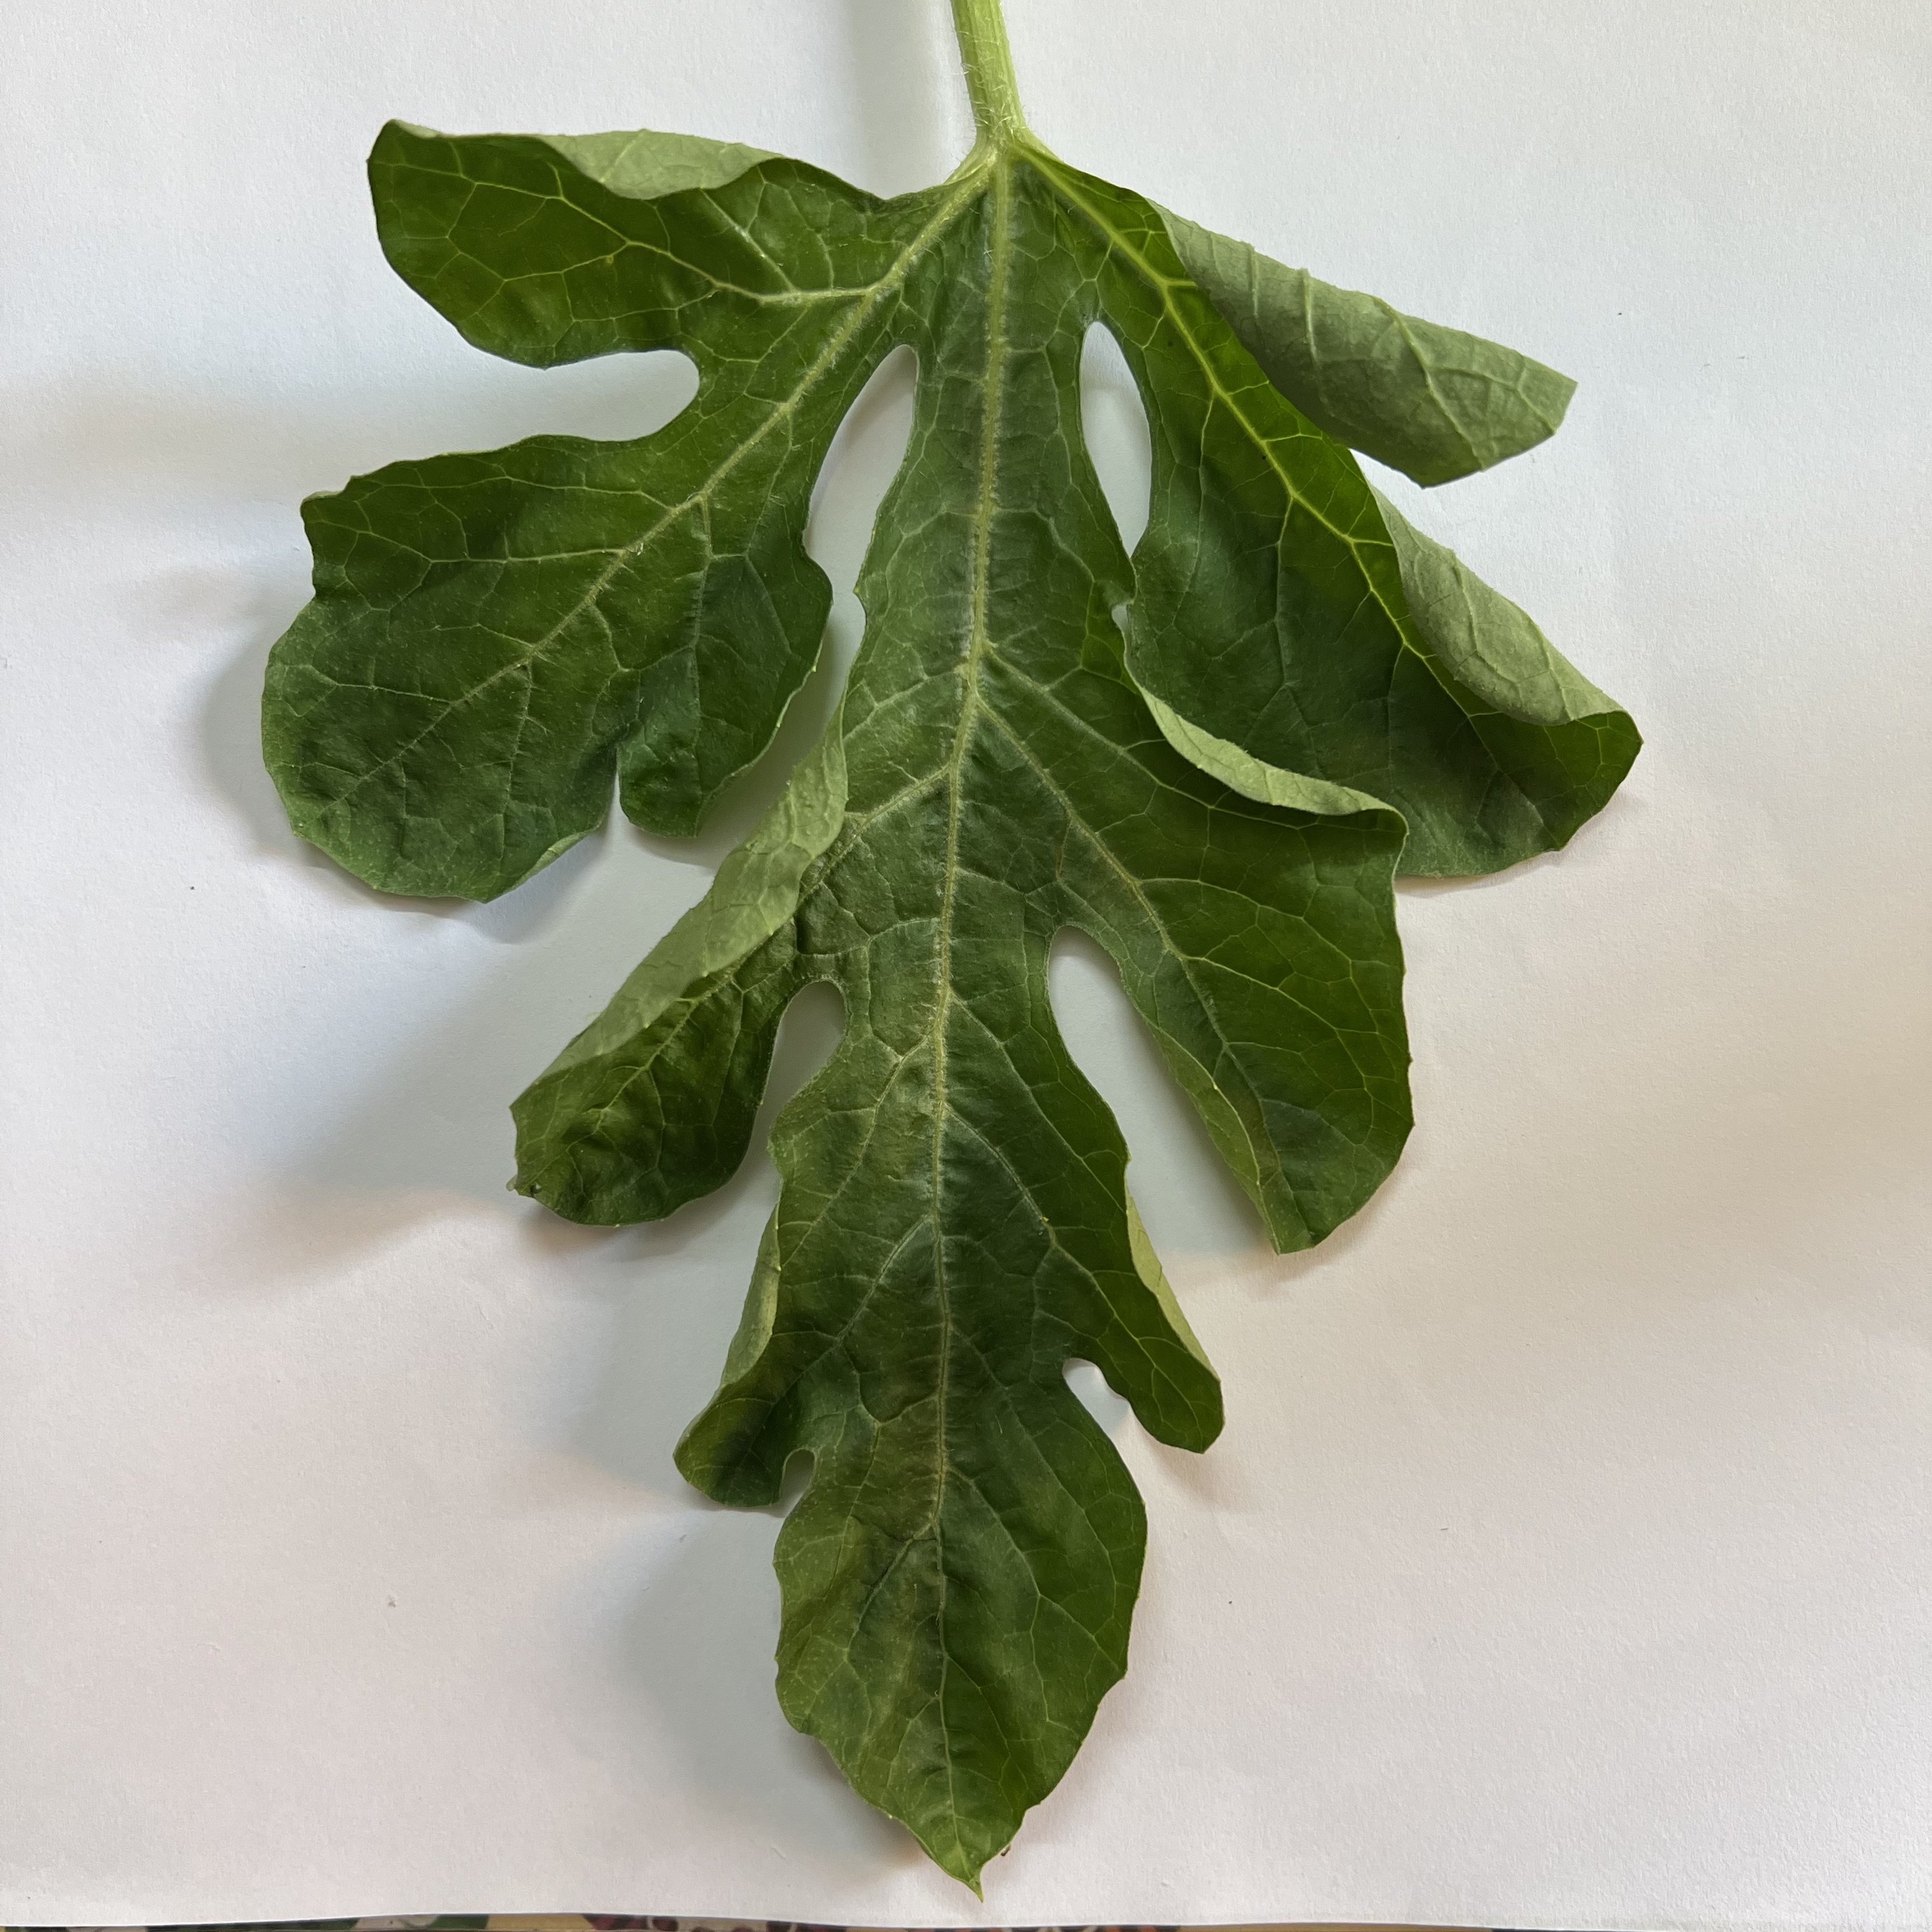
Label: Healthy